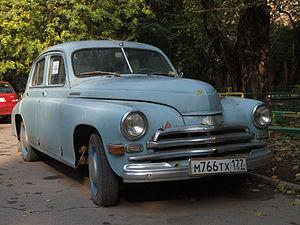
Pobeda, Победа peut désigner :